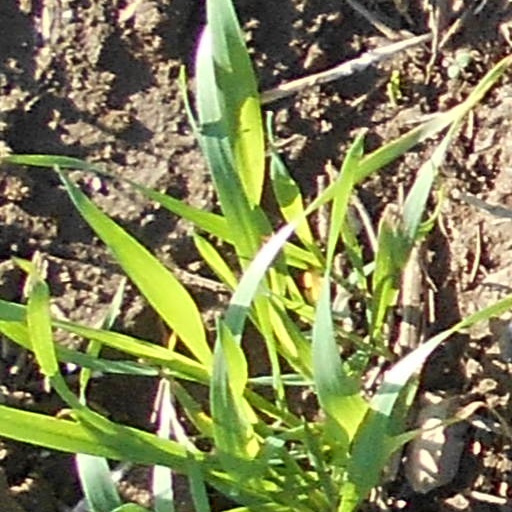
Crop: wheat